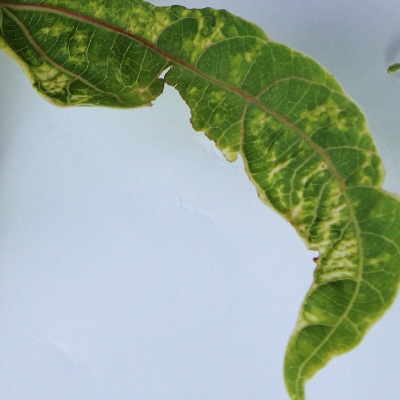
Crop: Cassava
Condition: mosaic